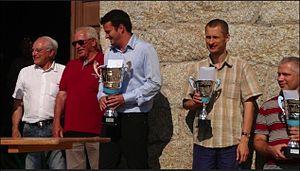
Etienne Bacrot remportant la 3e édition du tournoi de Quenza
Le jeu d'échecs en Corse est un jeu populaire avec près de 7 680 licenciés pour 300 000 habitants sur les 56 000 que compte la France métropolitaine. Depuis la création de la ligue corse en 1998, le jeu se développe et de nombreux tournois sont organisés.
Étienne Bacrot, né le 22 janvier 1983 à Lille, est un joueur d'échecs français.